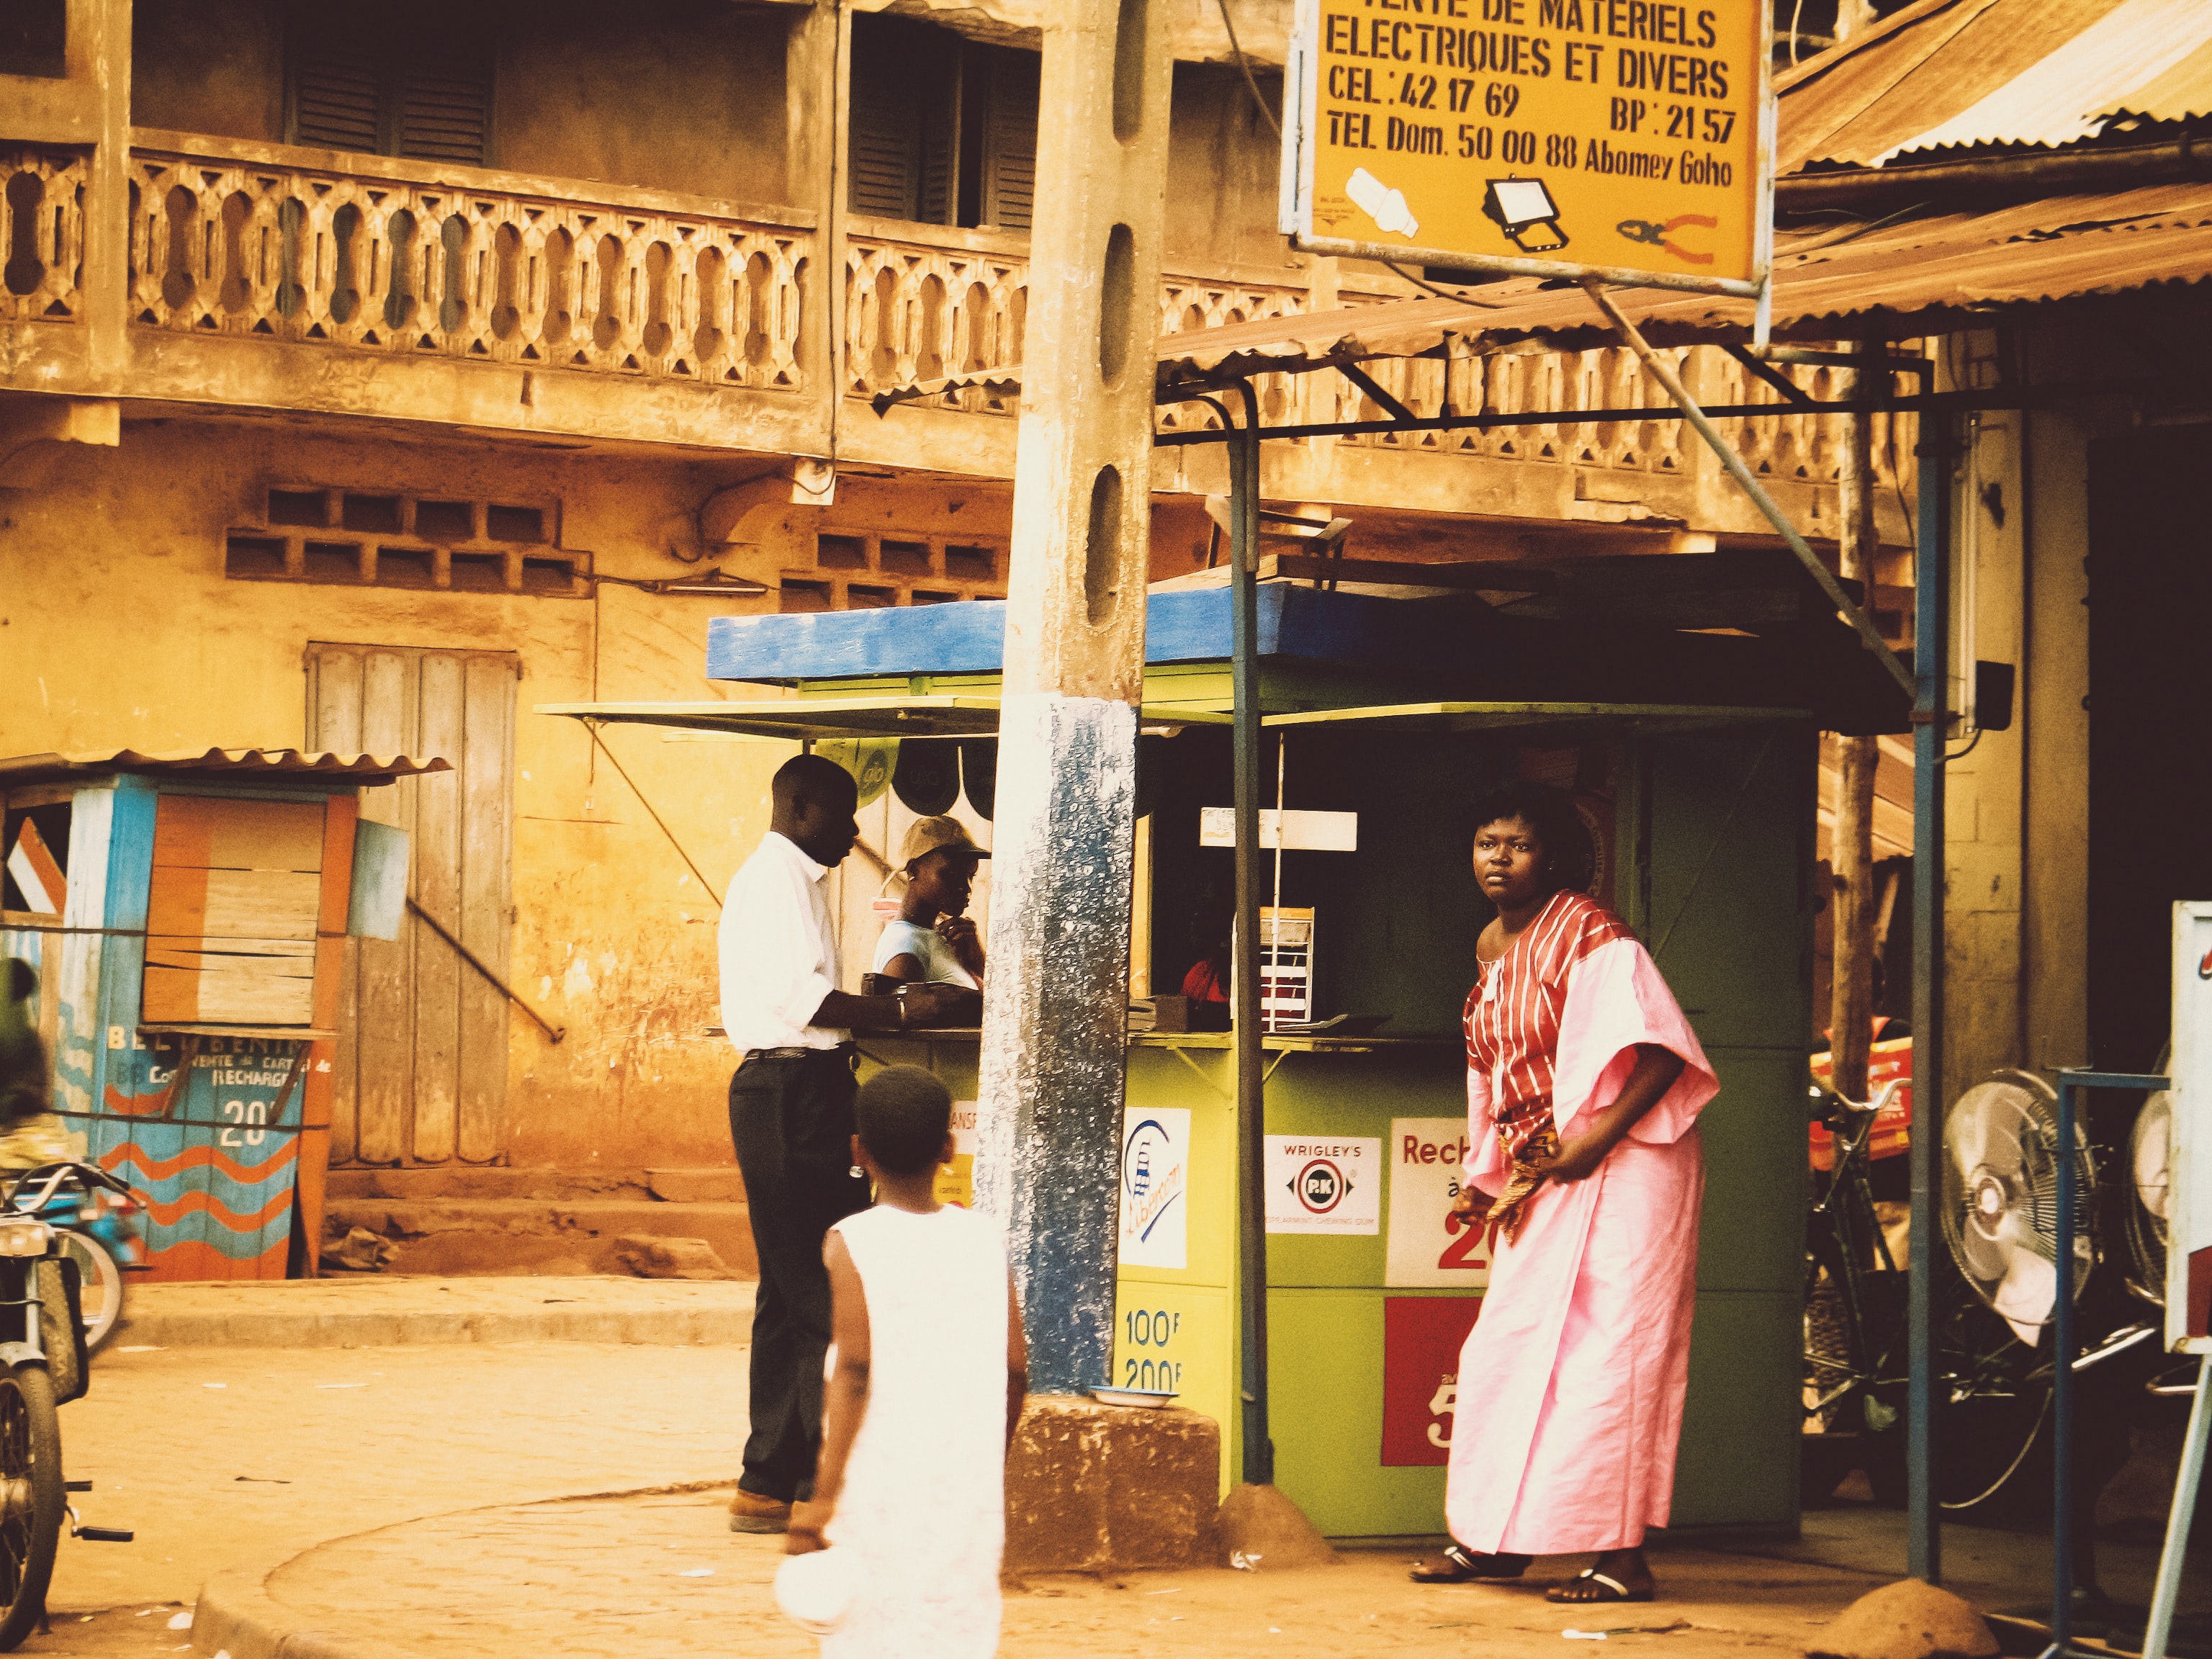
village, people, street, town, clay, dust, africa, temple, building